Pucherazo

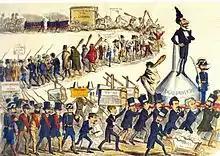
Satirical cartoon of "La Carcajada" (new masthead of the magazine "La Flaca" to avoid the administrative suspension) published on April 18, 1872, with the title ""Triunfo electoral"" (electoral triumph). It ironizes about the fraudulent methods used by the president of the government and Minister of the Interior Práxedes Mateo Sagasta to win the elections of April 1872. Sagasta leads the procession carried on the back of a funnel with the sign ""SUFRAGIO UNIVERSAL"" (universal suffrage). He is followed by all those who have made the "electoral triumph" possible: forces of public order, "partidas de la porra", "lázaros" (so called because they are deceased electors who have "resurrected" incarnated by other people), hired assassins, trileros, local authorities, imprisoned peasants and workers taken to vote, etc.

In the Spanish general elections of April 1872 the governmental candidacies won a landslide victory thanks to what was then euphemistically called "the moral influence of the government". The president of the executive, who also held the Interior portfolio, was Práxedes Mateo Sagasta, who, in order to ensure the triumph of his party, the Constitutional, gave a series of instructions to the civil governors of each province in which, among other things, they were ordered to do the following:Taking advantage of second order republicans, but influential in the masses and with the corresponding secrecy, the governor must buy at two reales or peseta the largest possible number of ballots belonging to federal electors. On the day of the election, half an hour before the opening of the polling stations, a considerable number of royalist electors should crowd at the door of each one, a sufficient number to completely occupy the hall of the polling station... which will not facilitate the access only to those who are convenient. It would seem excused to warn that at the door of each college the authority must have public order agents of heart and energy, who at the slightest pretext will do well to distribute some sticks and to take immediately to the jails those who give reason to do so. At the opening of the polling place, which must be held half an hour before nine o'clock in the morning, for which purpose the president and secretary will keep their watches half an hour ahead, there must be in the ballot boxes as many ballots in favor of the ministerial candidacy as there are purchased ballots in the possession of the governor.